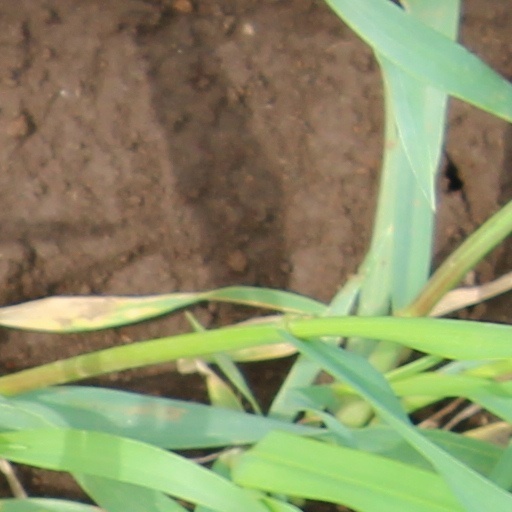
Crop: wheat